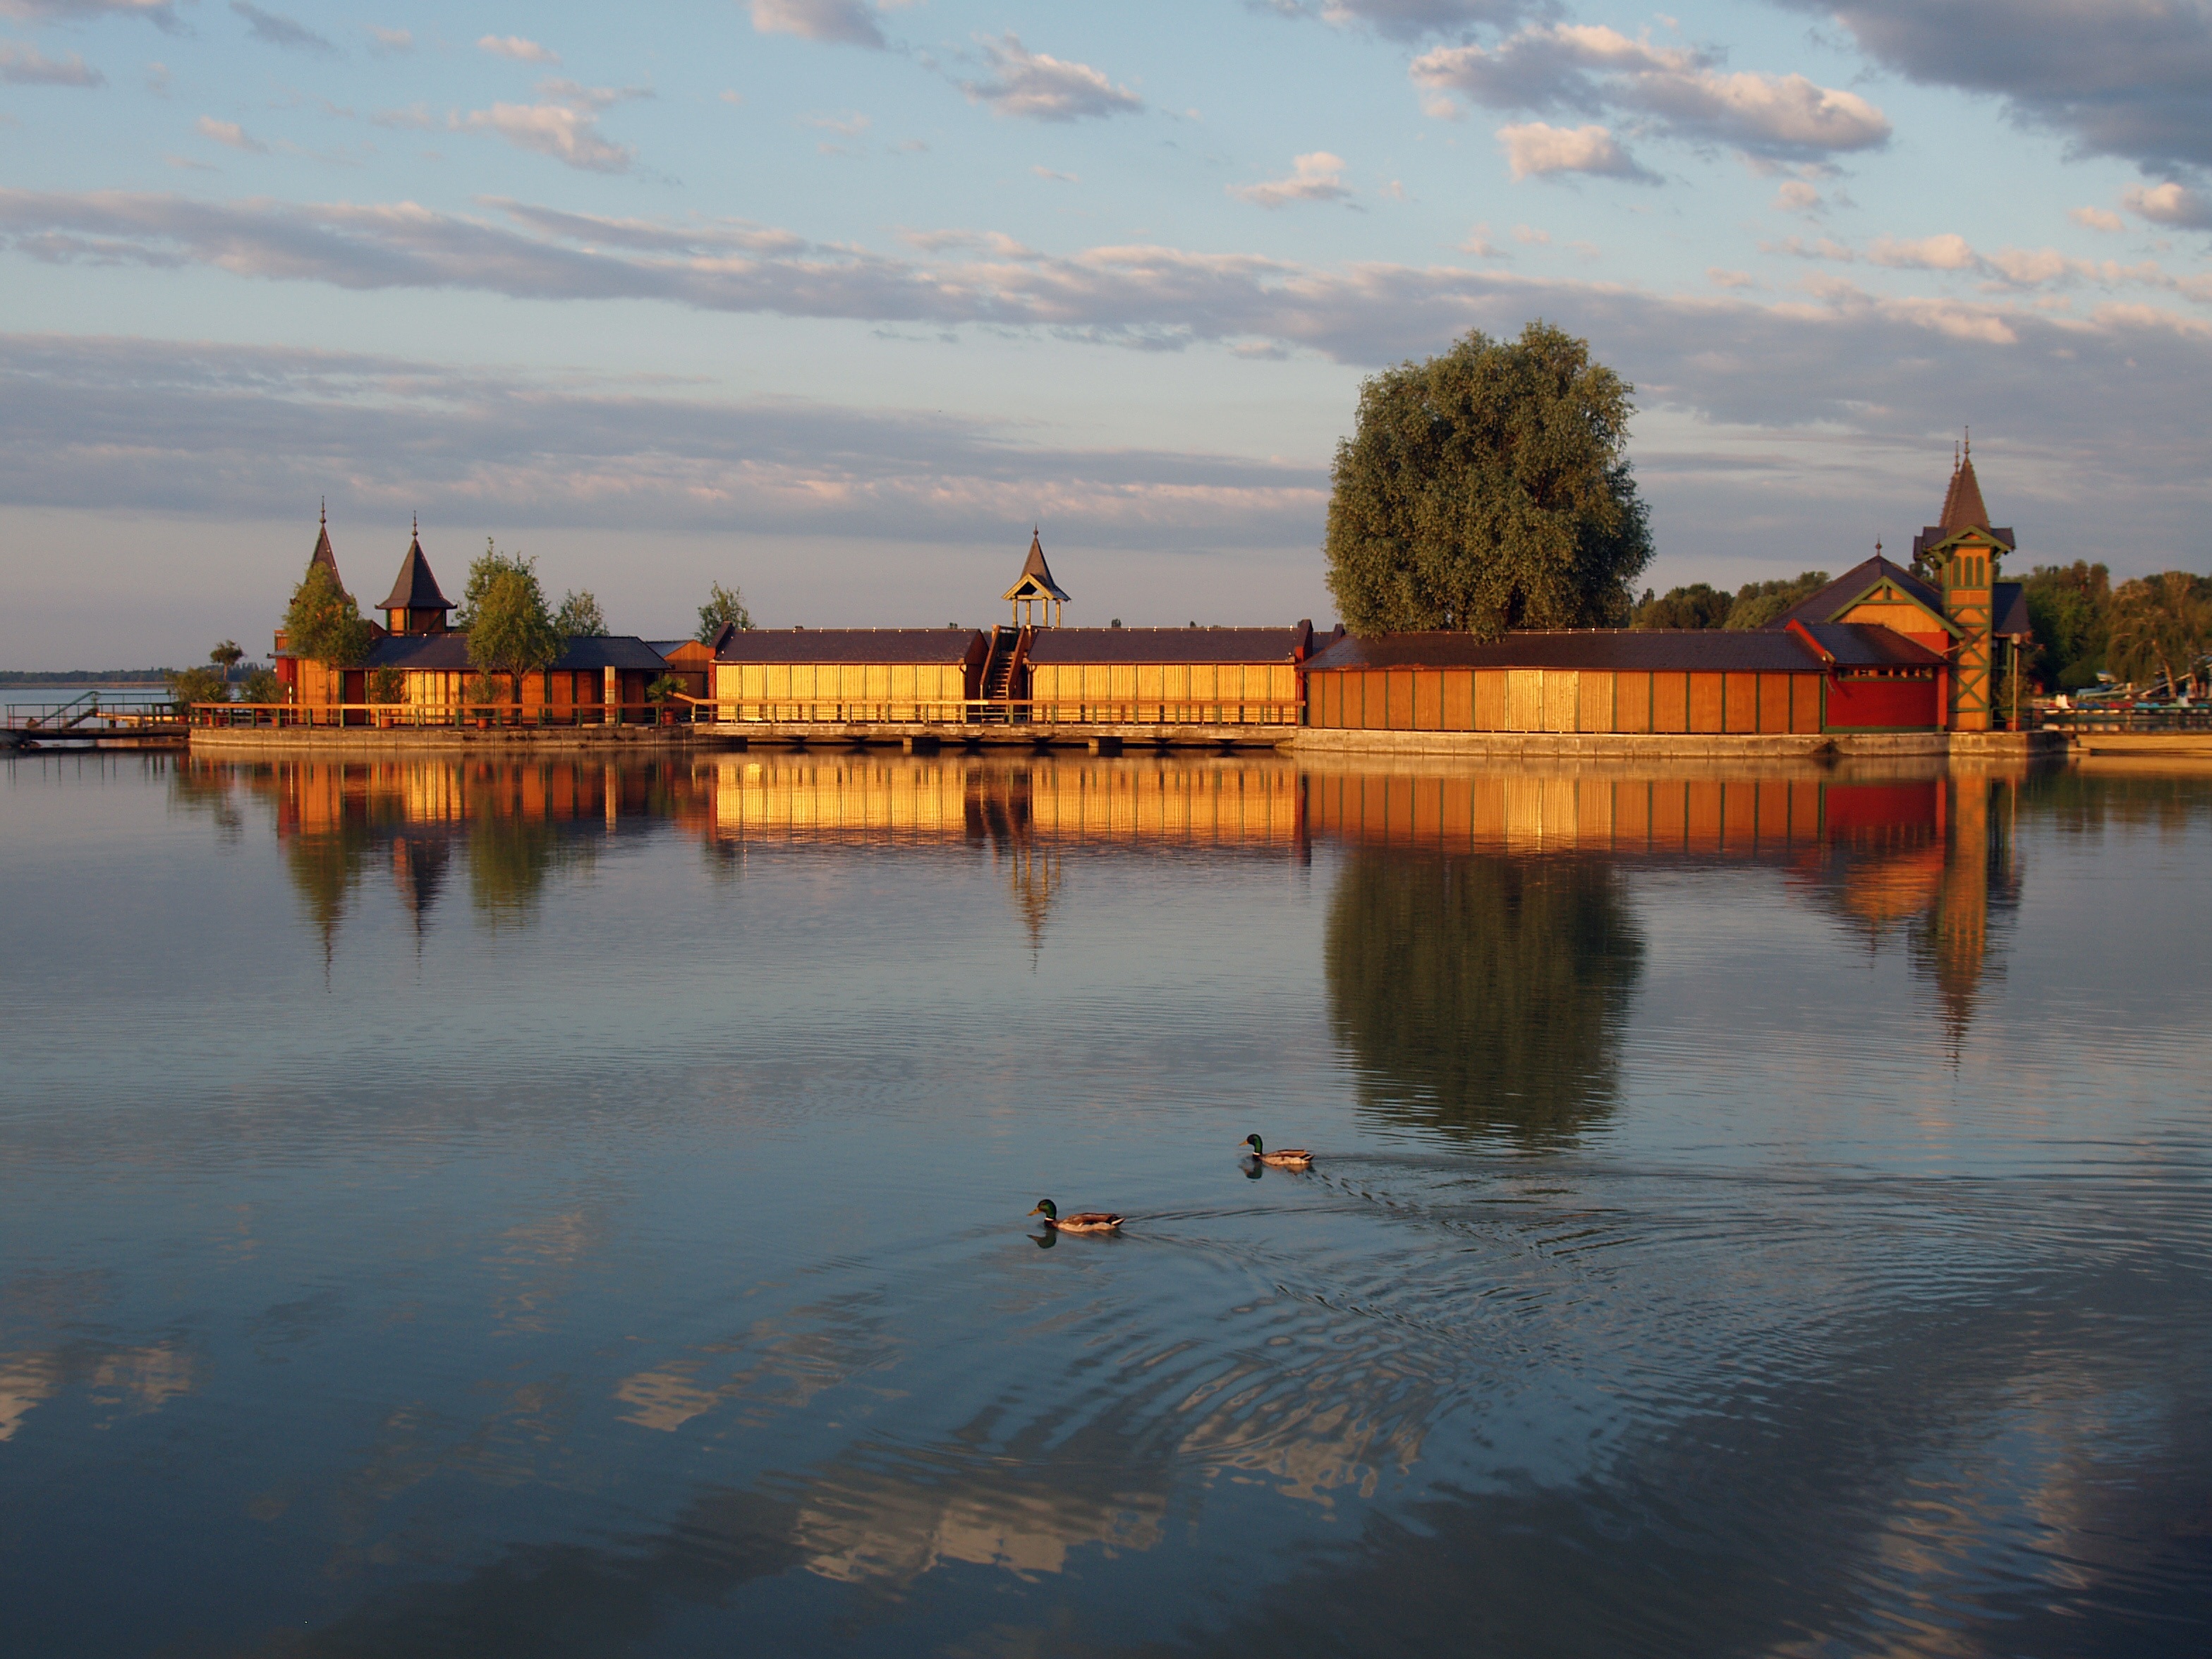
beach, sea, water, outdoor, sky, wood, sunrise, sunset, boat, bridge, morning, lake, dawn, river, dusk, evening, reflection, vehicle, waterway, wooden building, duck, bath, mood, mirror image, lake balaton, keszthely, zala